Machete (character)

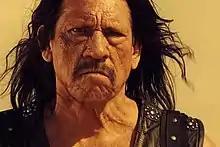
Danny Trejo as Machete in "Machete Kills" (2013)

Isador Cortez, primarily known under the alias of Machete, is the name of two fictional characters who are featured in the "Spy Kids" and "Machete" films (the latter of which is also featured in a fake trailer in "Grindhouse"). Both versions of the character are played by Danny Trejo. The "Spy Kids" and "Machete" film series depict different versions of the character, and director Robert Rodriguez has stated that their continuities are not connected.